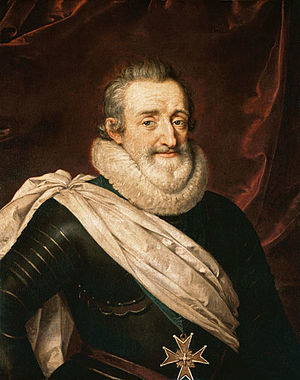
Henrik 4. af Frankrig
Portræt udført af Frans Pourbus den yngre
Henrik 4. af Frankrig var konge af Navarra fra 1572 til 1610 og af Frankrig fra 1589 til 1610. Han var den første franske konge af Huset Bourbon. Hans forældre var Anton af Bourbon og Jeanne d'Albret.